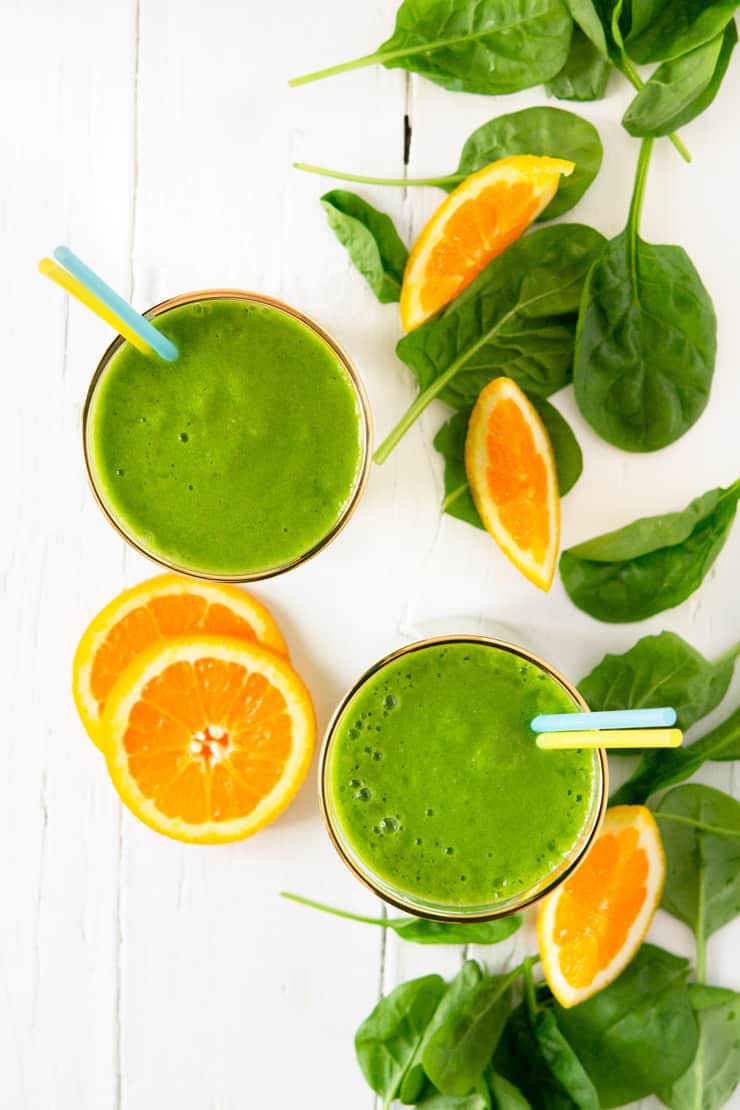
Label: Orange